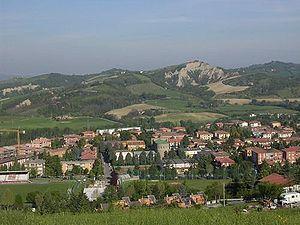
Pianoro est une commune italienne de la ville métropolitaine de Bologne dans la région Émilie-Romagne en Italie.